Roberto Pedicini

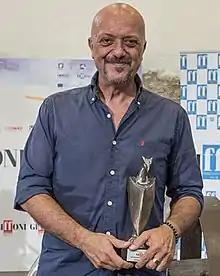
Pedicini in 2021

Born in Benevento from humble parents, Pedicini and his family moved to Pescara when he was young. Still a teenager, he made most of his living as a wandering street performer, singing while accompanying himself with the guitar, also working as a radio host. In 1980, he moved to Rome pursuing a career in acting and dubbing. He was soon cast as a voice actor in many roles, while his onscreen acting debut happened 8 years later, in Lamberto Bava's horror cable series "Brivido Giallo".